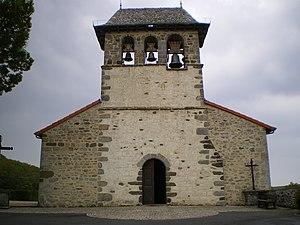
Église de Saint-Saury, Cantal, France
Saint-Saury est une commune française, située dans le département du Cantal en région Auvergne-Rhône-Alpes.